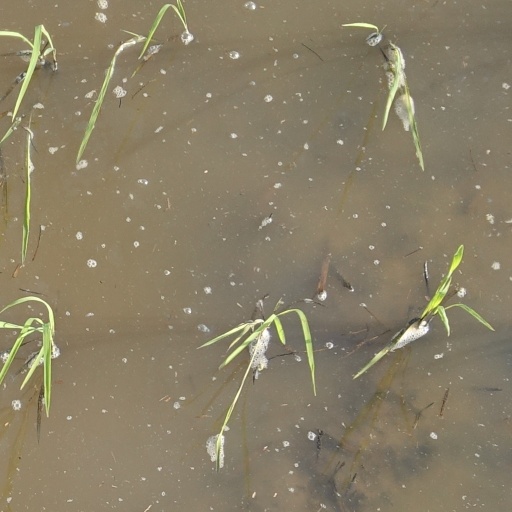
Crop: rice